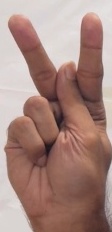
ASL sign: K